Engineering failures in the U.S.

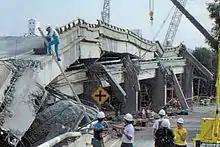
The collapsed Cypress Street Viaduct at the Northern end, near the corner of Cypress and 32nd Streets

The Francis Scott Key Bridge (informally, Key Bridge or Beltway Bridge) collapsed on March 26, 2024 at 1:28 a.m., after a container ship struck one of its piers. Six members of a maintenance crew were killed. The NTSB has not yet released its final report on the cause of the collapse.